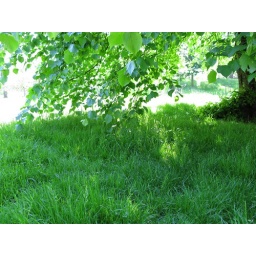
Green, green grass in Green Park